Samurai Hustle Returns

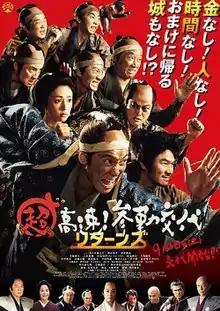
Poster

is a 2016 Japanese jidaigeki comedy film directed by Katsuhide Motoki. It follows 2014's "Samurai Hustle". It was released in Japan by Shochiku on September 10, 2016. Kazuyoshi Saito wrote to be its theme song.